Clarence Eldridge

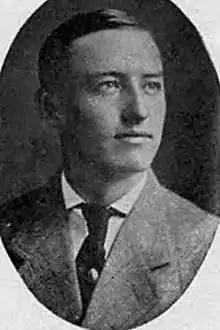

Clarence Ernest Eldridge (June 24, 1888 – February 7, 1981) was a Major League Baseball umpire in the American League and an advertising executive. Eldridge was a newspaper writer in college, acquiring the nickname "Dope." He practiced law before beginning his career in baseball umpiring. Eldridge umpired his first major league game on June 24, , his only game in 1914. He returned the following year to umpire five games. All six of his career major league games umpired were at first base.